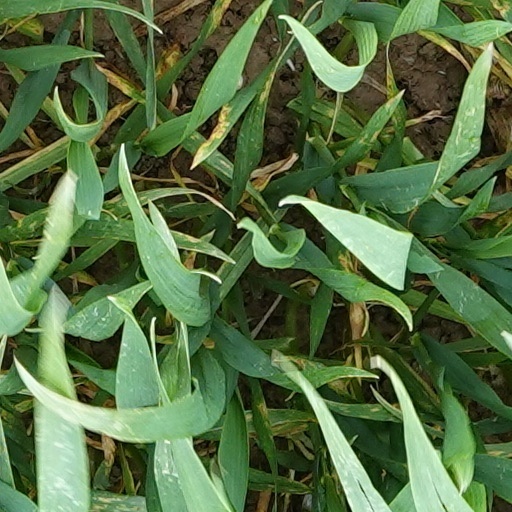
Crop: wheat